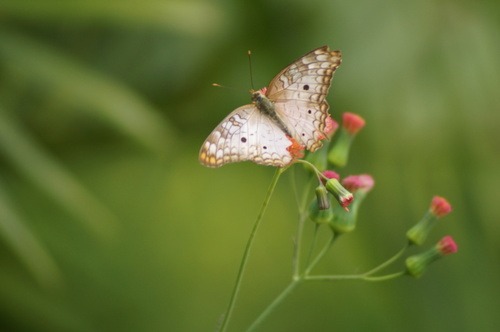
Scientific name: Anartia jatrophae
Common name: White peacock
Family: Nymphalidae
Order: Lepidoptera
Pollinator type: Primary pollinator
Habitat: Gardens, parks, and open areas
Geographic range: Southern United States to Argentina
Conservation status: Least Concern